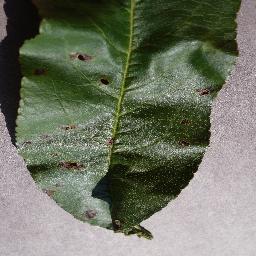
Label: Peach___Bacterial_spot